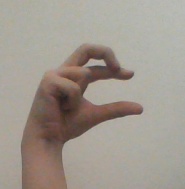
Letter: thal